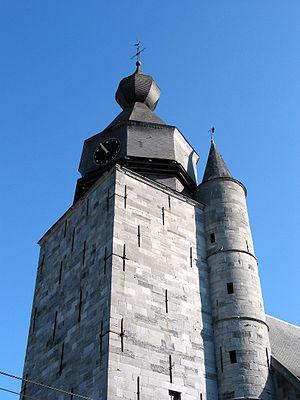
Merbes-le-Château (Belgique), l'église St-Martin.
Merbes-le-Château est une commune francophone de Belgique située en Région wallonne dans la province de Hainaut.
Cette page regroupe l'ensemble du patrimoine immobilier classé de la commune belge de Merbes-le-Château.